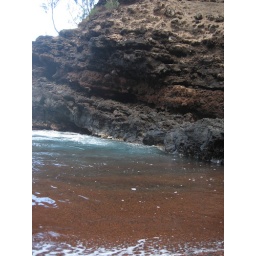
hidden red sand beach in Hana